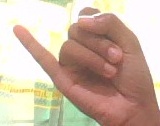
ASL sign: J